Raphaëlle Boitel

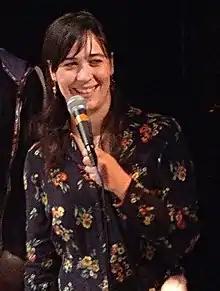
Boitel discusses "When Angels Fall" in 2019

Raphaëlle Boitel (born 1984) is a French circus performer, contortionist, acrobat, actress, theatre director, and choreographer. She started as a contortionist street performer as a child, then appeared in internationally touring works by James Thiérrée and others, including "La Symphonie du Hanneton (The Junebug Symphony)". She founded her own company, Cie L'Oublié(e), in 2012, and began to produce and direct as well as perform, creating the internationally touring productions "L'Oublié(e) (The Forgotten)" and "La Chute des Anges (When Angels Fall)" among other works. Boitel has also worked as a television and film actress, and as a choreographer for opera, including at La Scala.